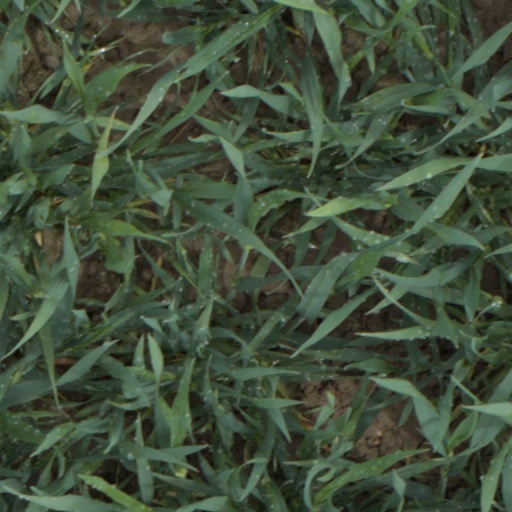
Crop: wheat